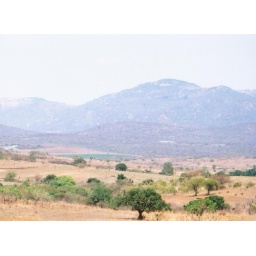
A green field in the middle of a sandy brown landscape